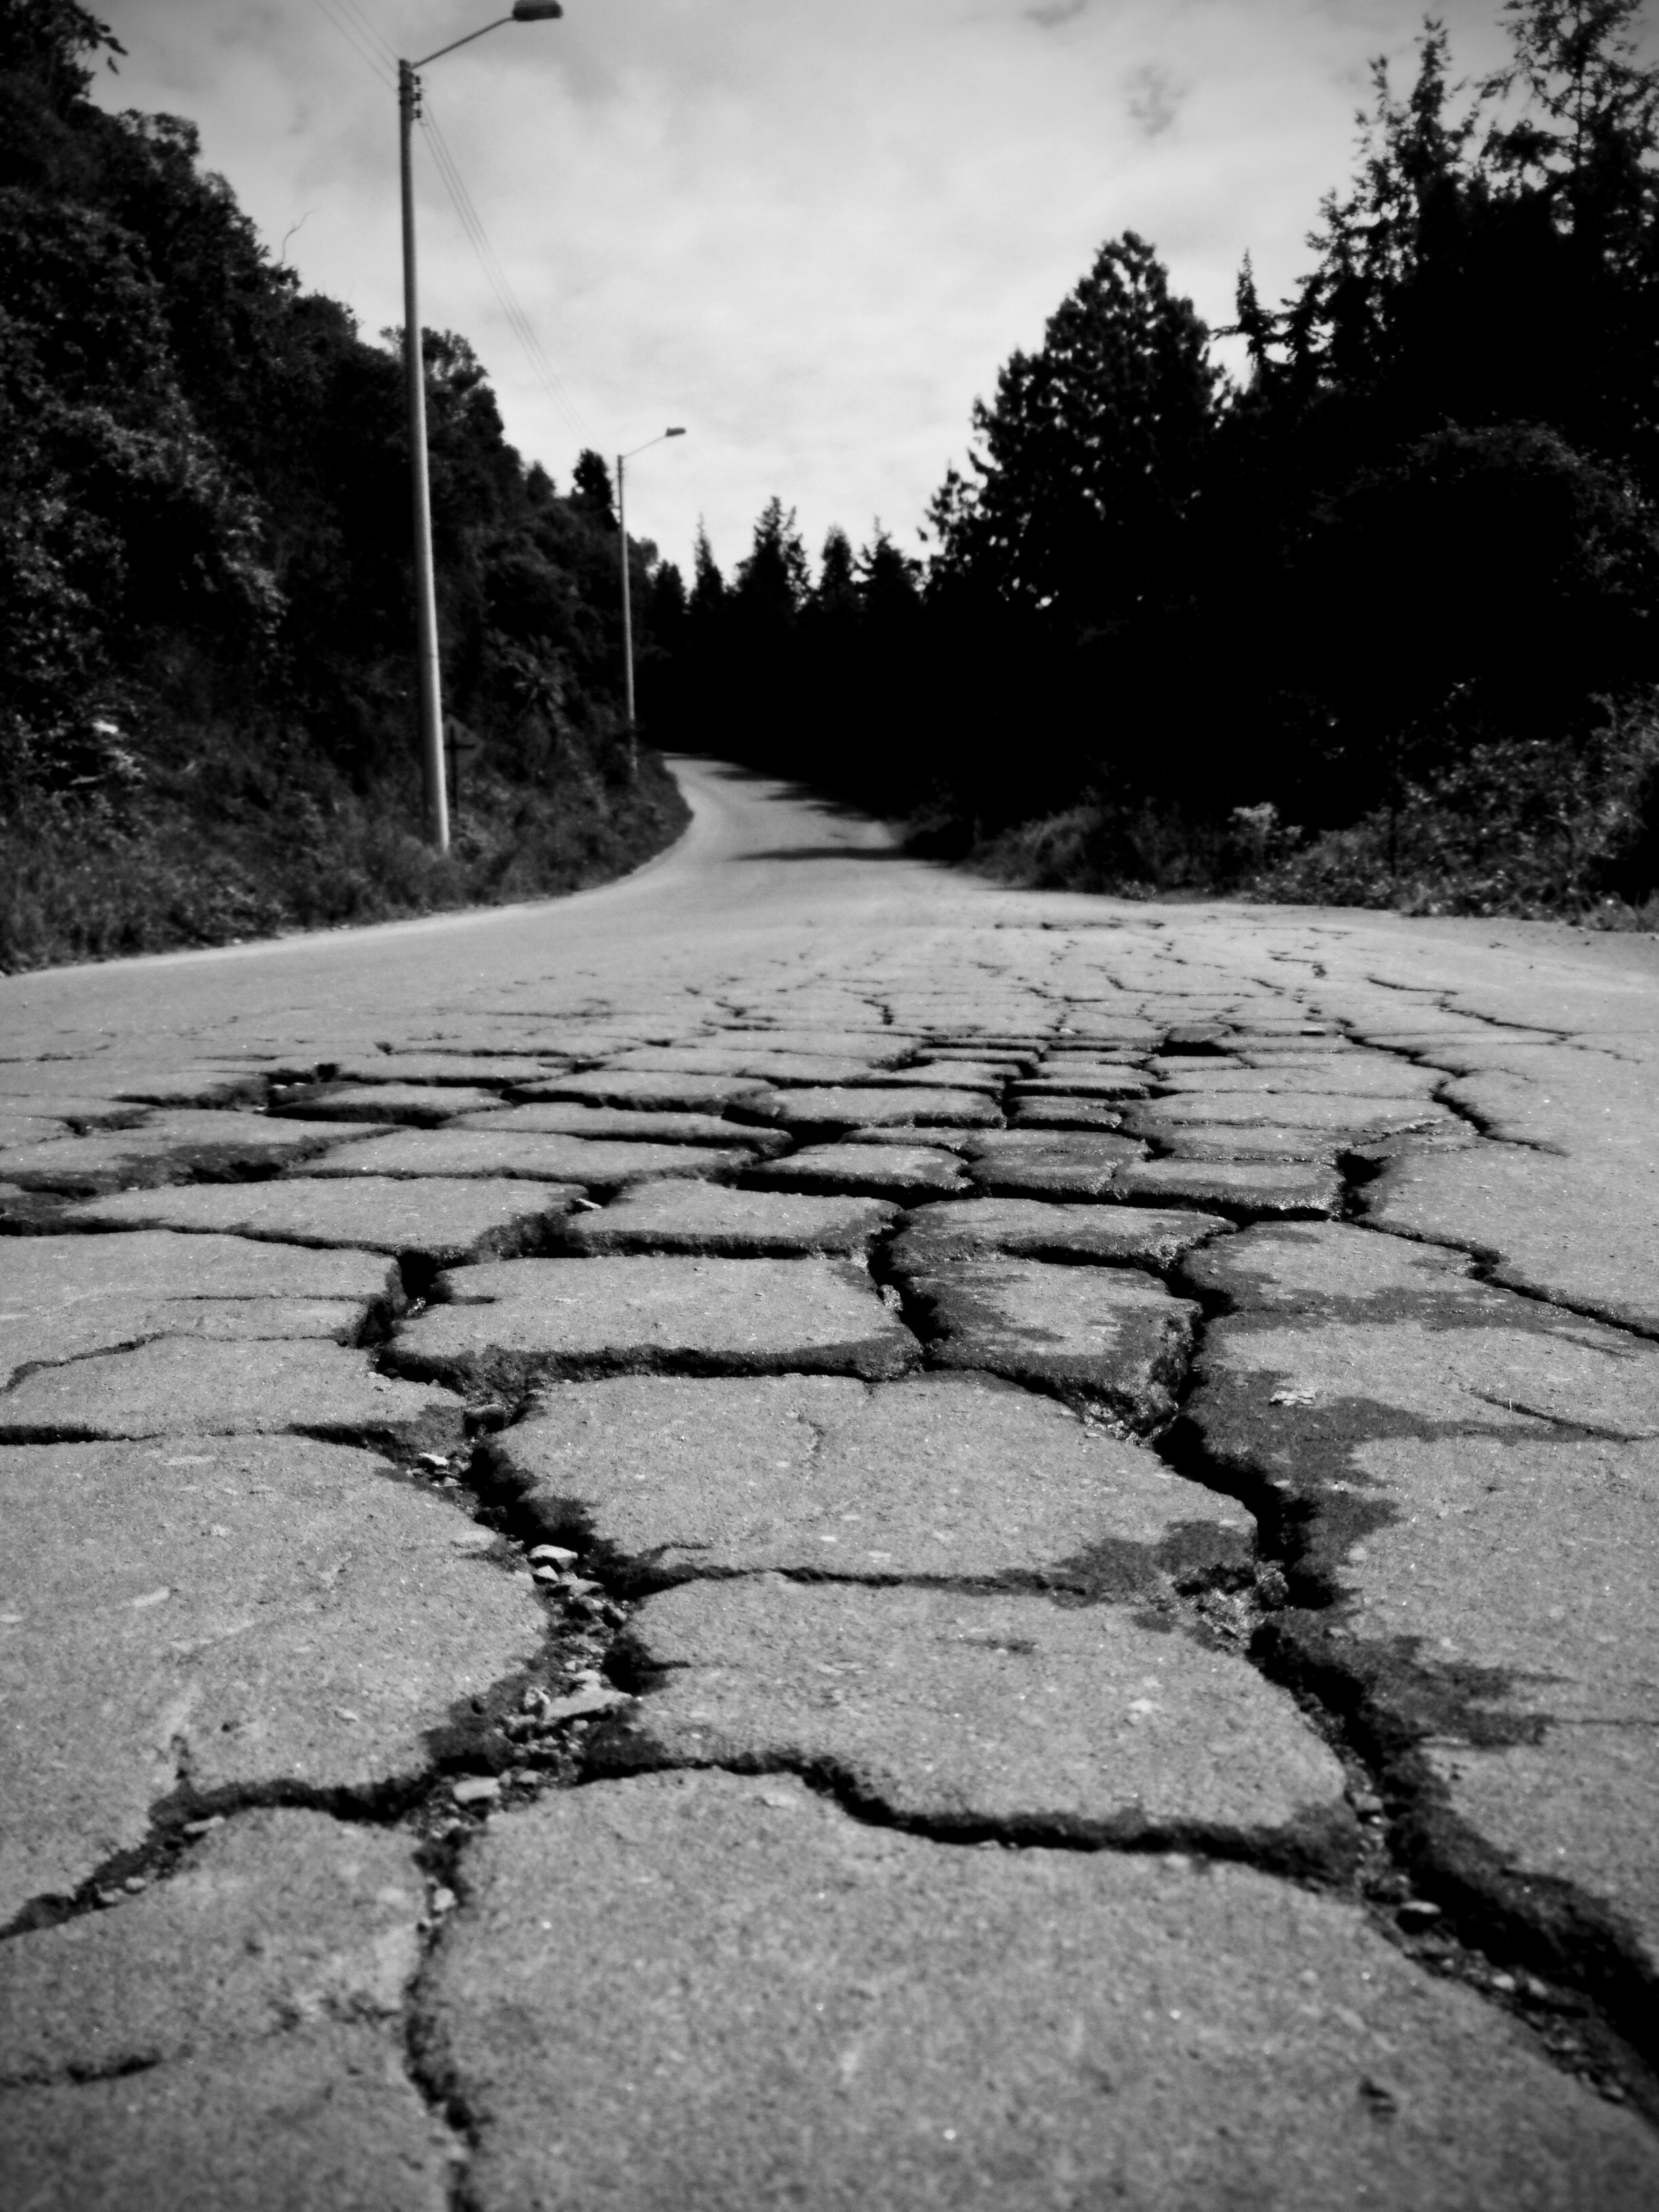
tree, outdoor, rock, snow, winter, black and white, road, white, photography, asphalt, line, drive, soil, crack, black, monochrome, way, road surface, monochrome photography